Prabhu Narayan Government Inter College

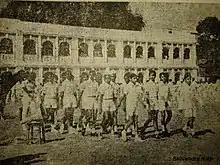
Team of college participating in the Team March Post of Junior Redcross Regional Parade, 1976 from Nav Jyoti magazine

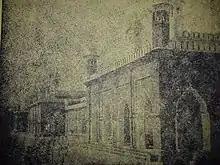
40 years ago scene of College

It owns a large Hall which is one of the largest hall where many types of programs is held such as quiz competition, cultural programs, debates competition and several types of other programs. Playground of college is large for playing district level sports. In 2016, on the World Population Day, Uttar Pradesh Chief Minister Akhilesh Yadav initiated a campaign to make UP a green state. Calling it "UP Goes Green", Akhilesh aims to plant 5 crore saplings within a span of 24 hours. The saplings were also planted in the 2 hectare area of college for being a part of "UP Goes Green Campaign". More than 2,000 plants were planted in the field, college and students also contributed to planting the plants.